Salvador Fidalgo

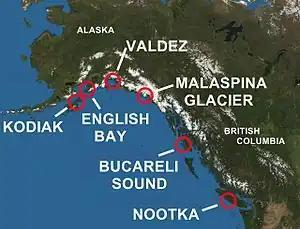
Locations of Spanish contact in Pacific Northwest

In 1790, at the direction of Juan Vicente de Güemes Padilla Horcasitas y Aguayo, 2nd Count of Revillagigedo, the Viceroy of New Spain, Fidalgo was sent to New Spain's northernmost settlement, San Lorenzo de Nootka, just off today's Vancouver Island. In May 1790, Fidalgo sailed out of Nootka and some weeks later, anchored off present-day Cordova, Alaska. The expedition found no signs of Russian presence, and traded with natives in the area. On June 3, 1790, they put ashore on today's Orca Inlet, and in a solemn ceremony, Fidalgo erected a large wooden cross, re-asserted Spanish sovereignty, and named the area "Puerto Córdova." Fidalgo continued along the Alaskan coast, reaching today's Gravina Point, where the same ceremony re-asserting Spanish sovereignty was performed. On June 15, 1790, they discovered a port, which they named "Puerto Valdez", after Antonio Valdés, then Minister of the Spanish Navy.